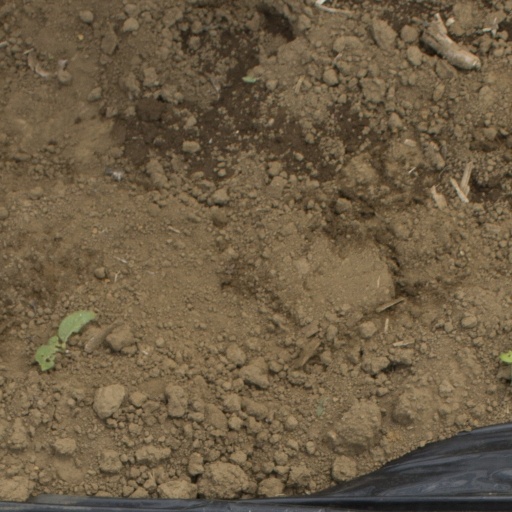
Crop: Jerusalem artichoke